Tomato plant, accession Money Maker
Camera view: tilt-top (135 deg); turntable rotation: 120 degrees
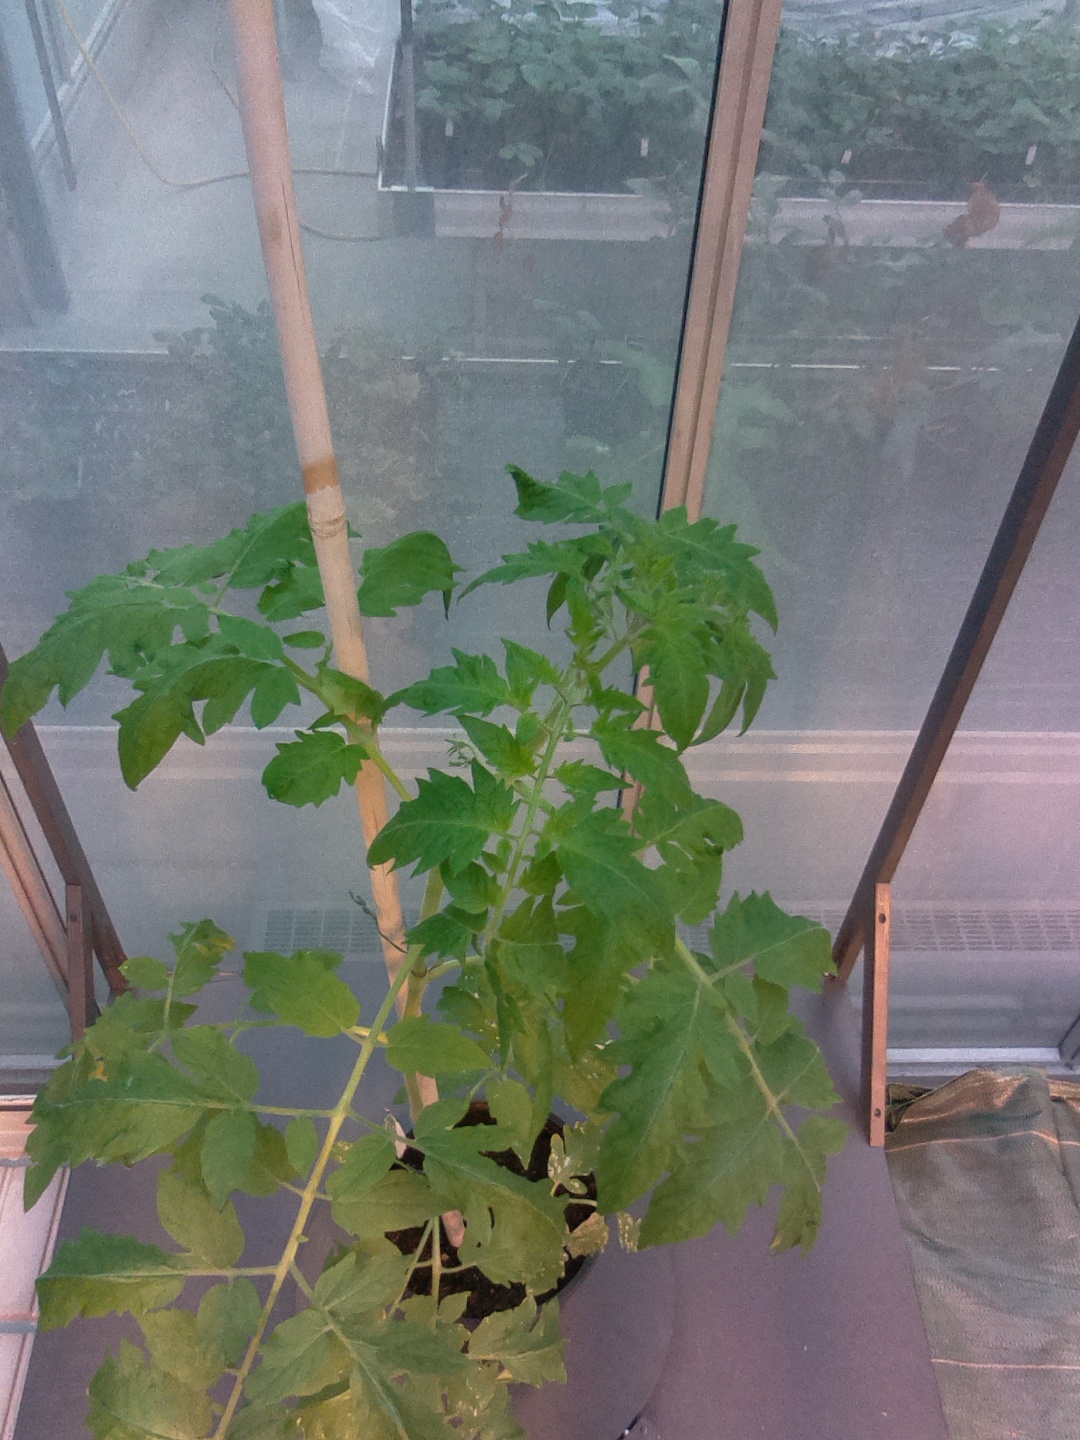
BBCH growth stage 53: 3 inflorescences visible